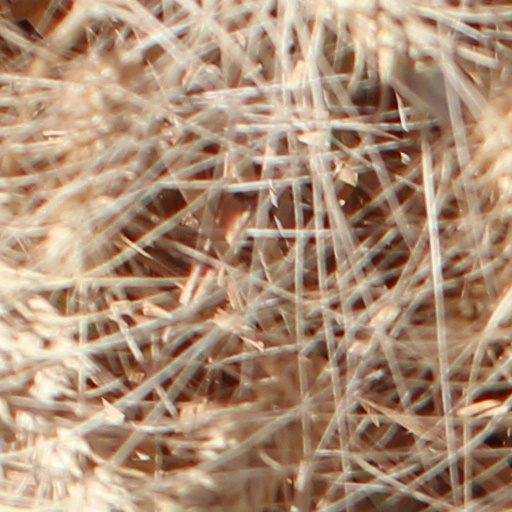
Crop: wheat